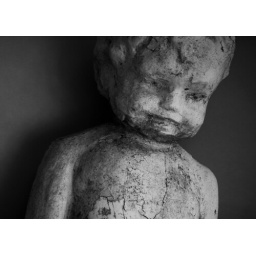
boy in black and white